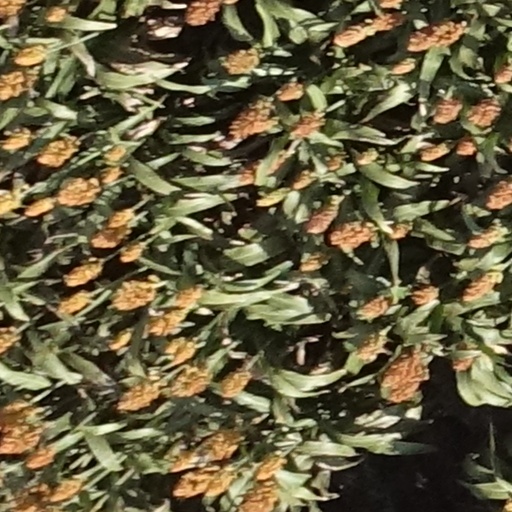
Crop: sorghum